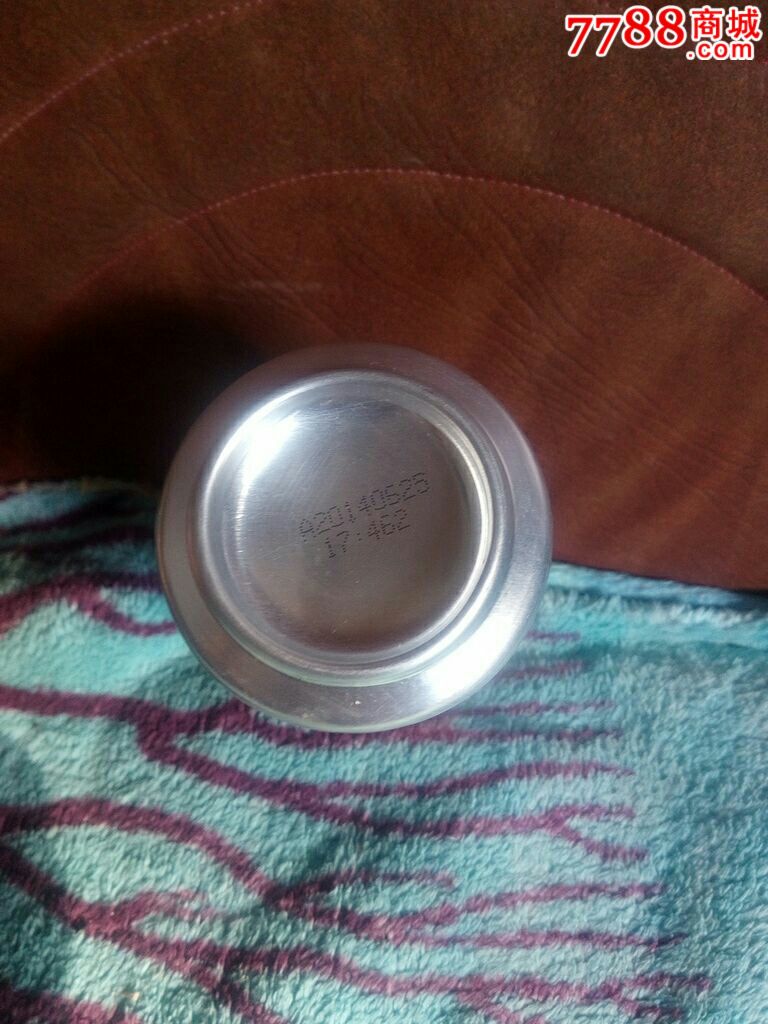
Label: metal